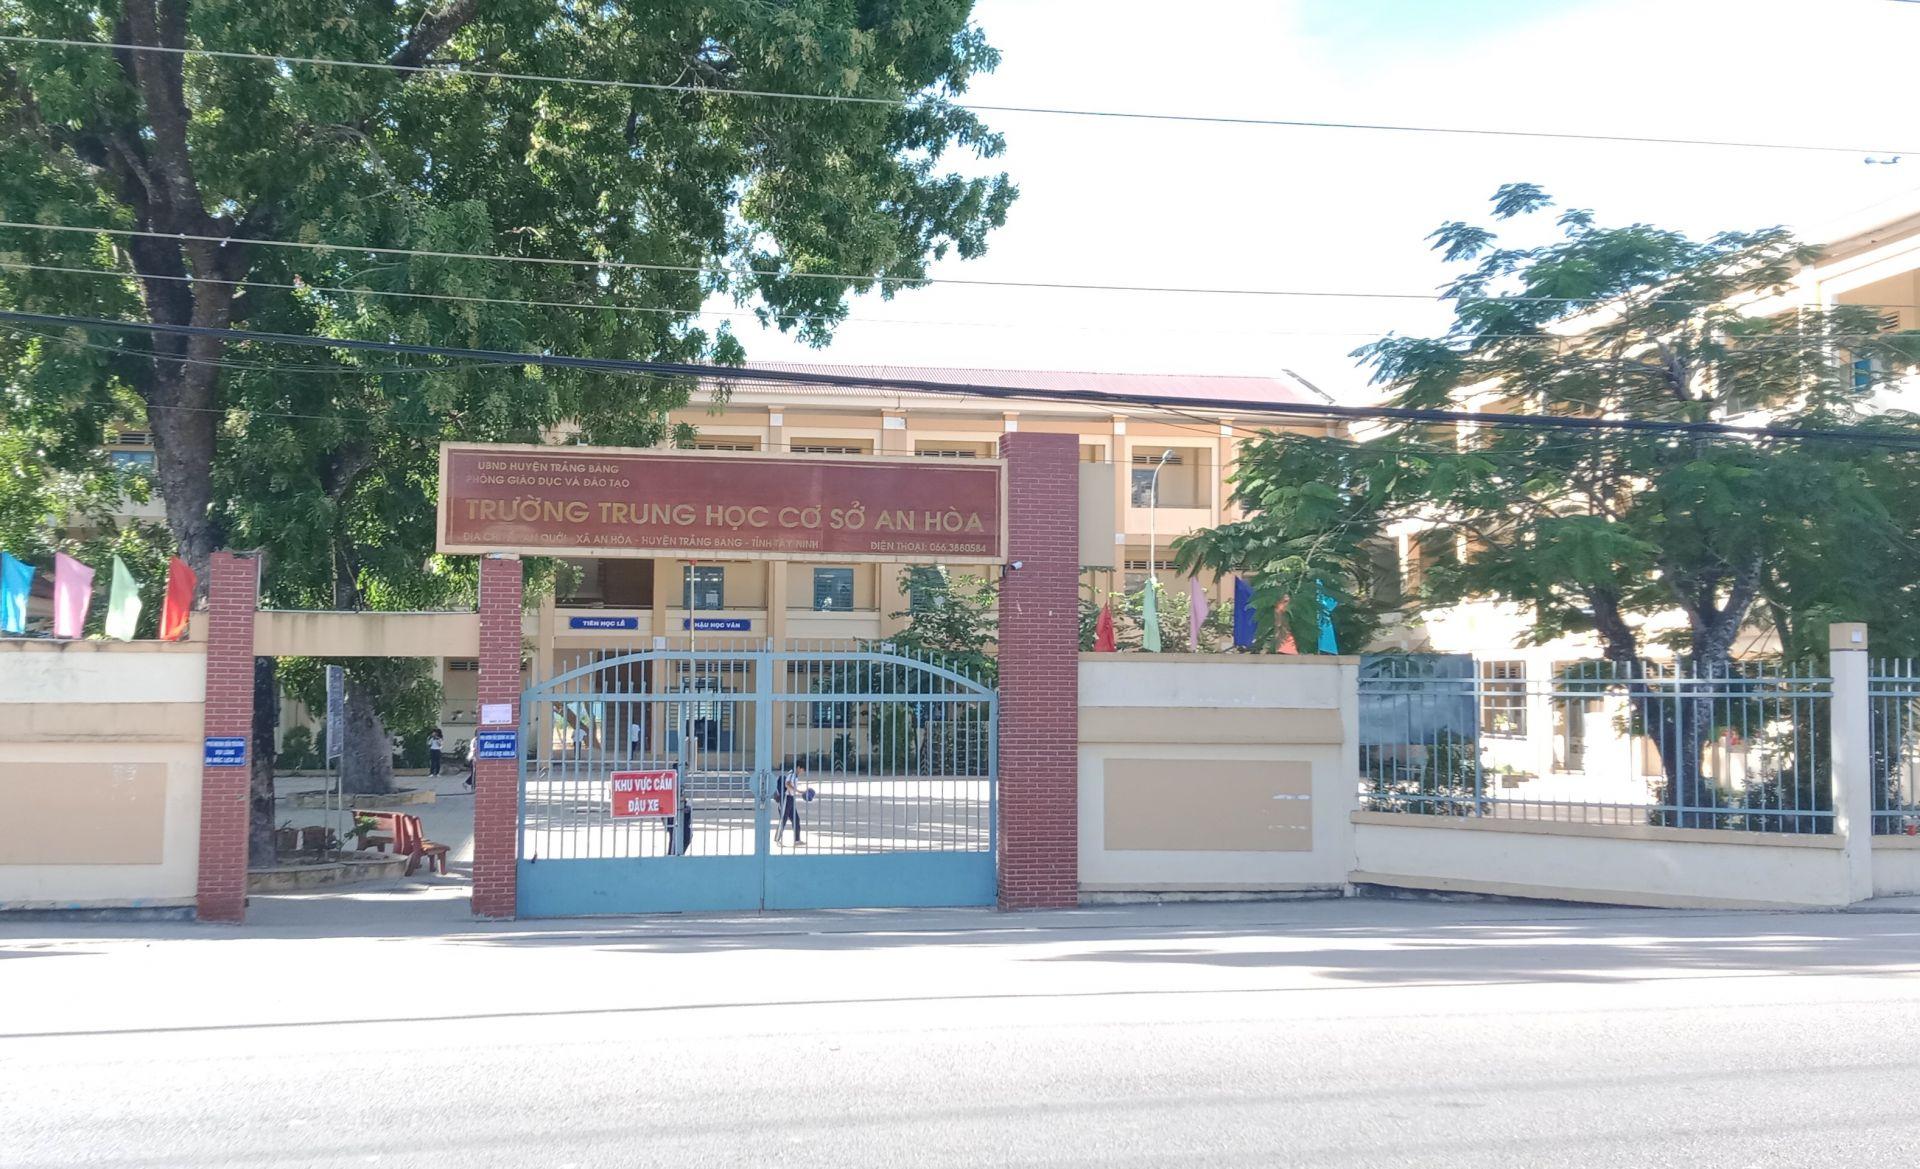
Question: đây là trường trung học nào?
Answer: trường trung học cơ sở an hòa